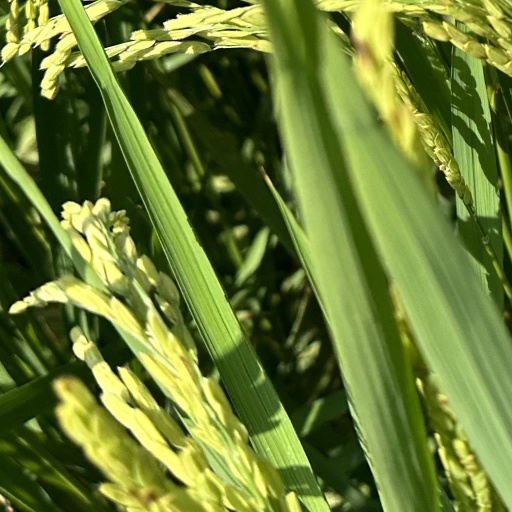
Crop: rice